Robby Mook

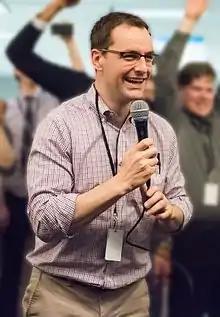
Mook in 2016

Robert E. Mook (born December 3, 1979) is an American former political strategist. He was the campaign manager for Hillary Clinton's 2016 presidential campaign.